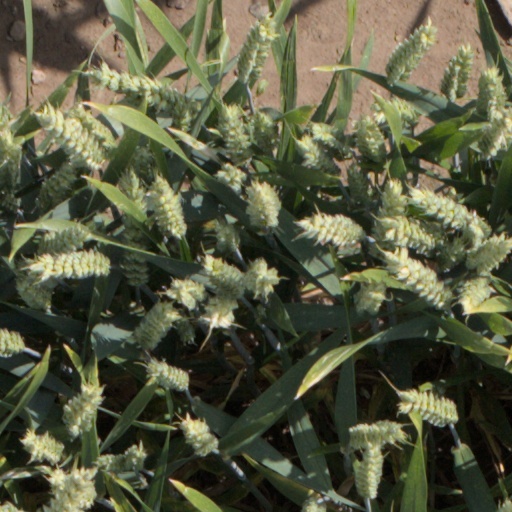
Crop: wheat